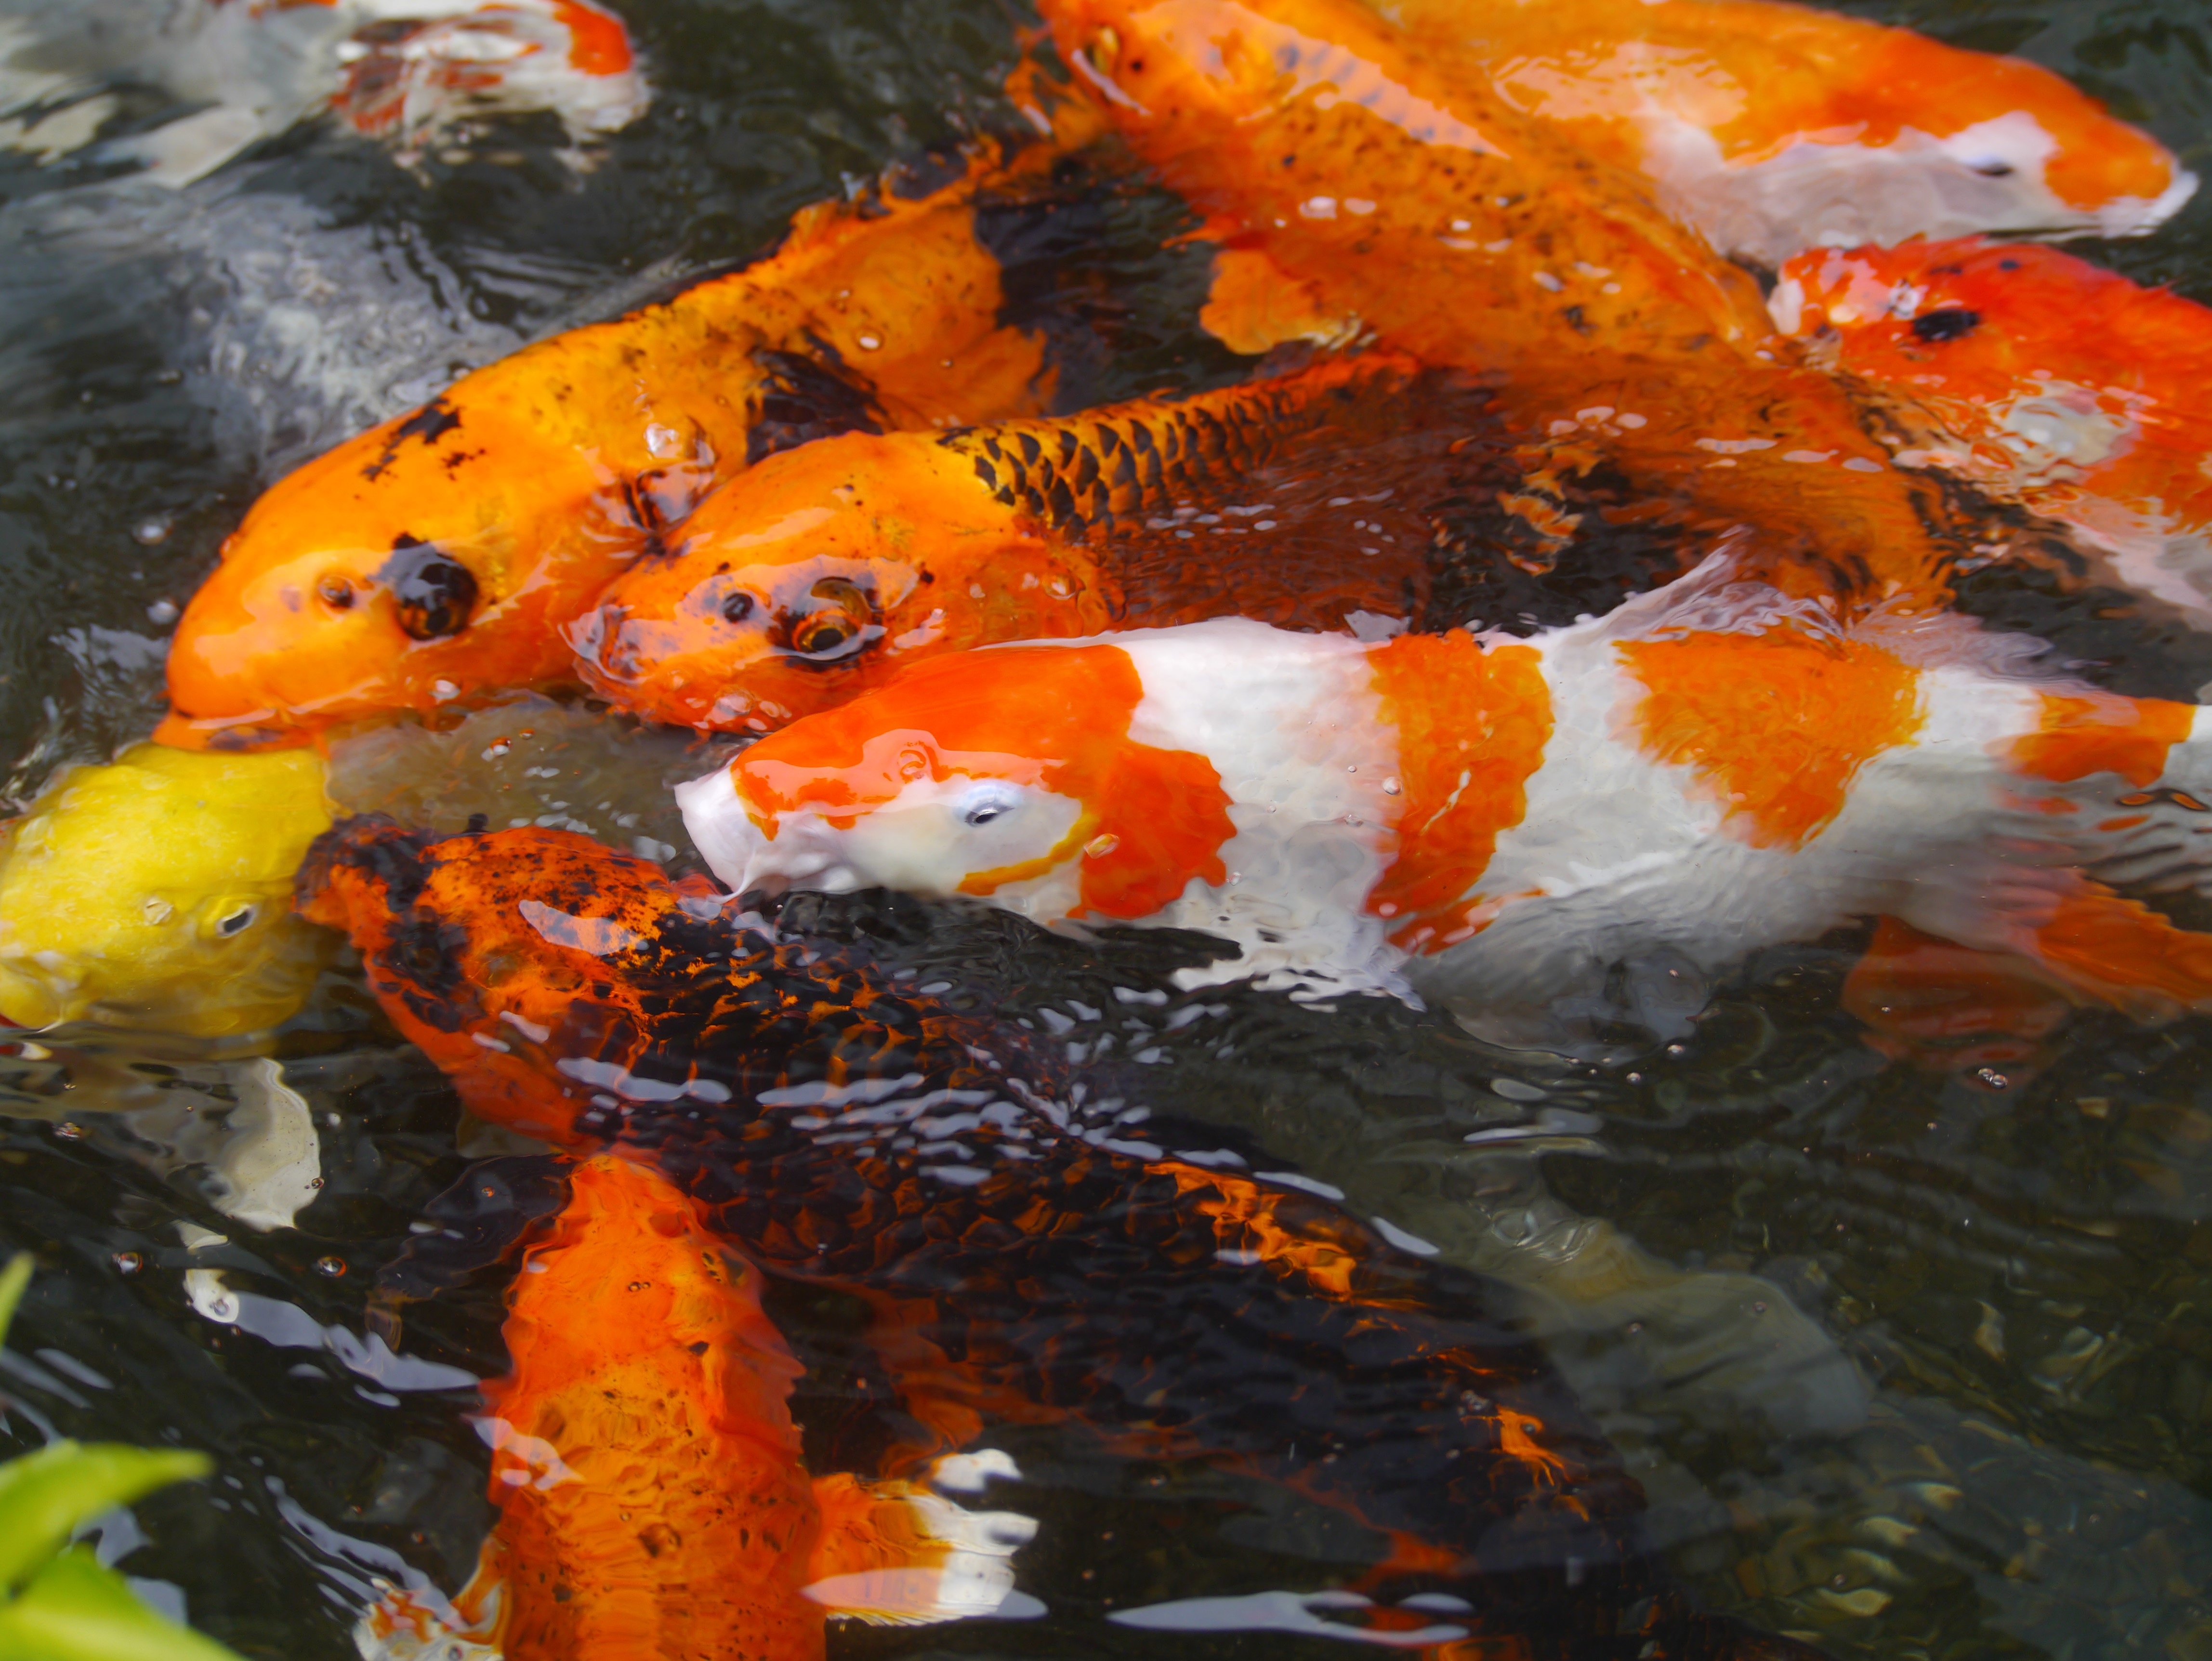
water, pond, orange, red, scale, fish, japan, gold, goldfish, koi, carp, scales, amber, breeding, yokosuka, huang, aquarium fish, colored carp, red and white, vermilion, cool japan, geological phenomenon